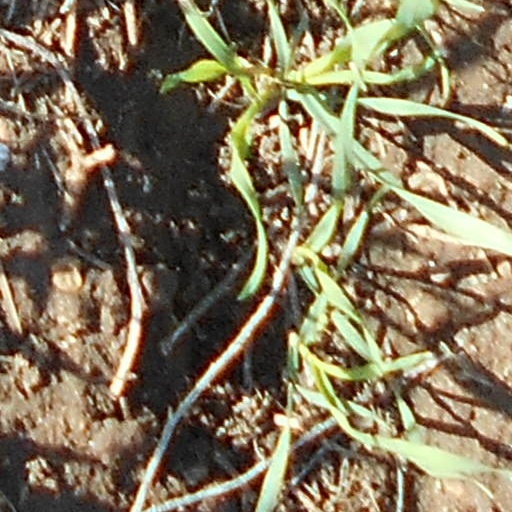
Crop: wheat